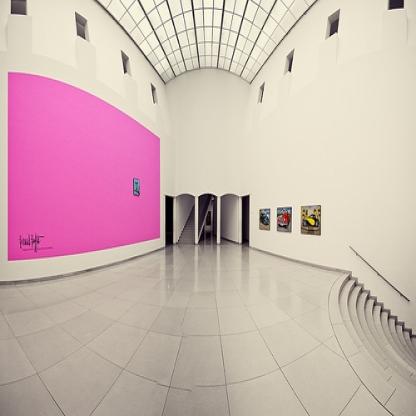
Scene: Indoor